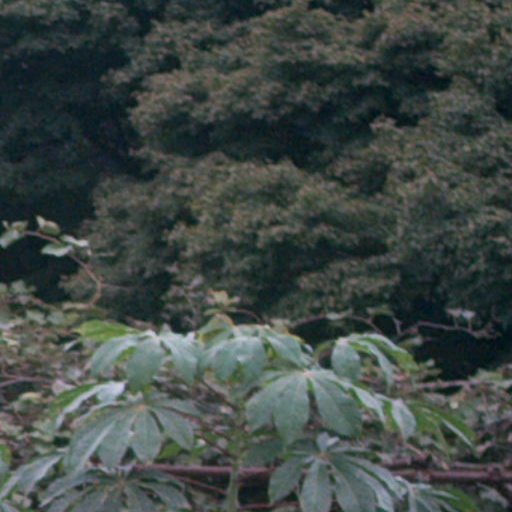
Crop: cassava